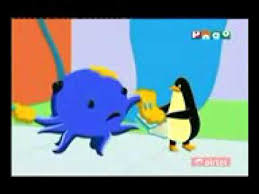
Portrait style: Cartoon Portrait